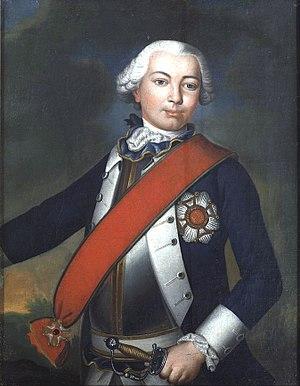
Jean-Adolphe de Nassau-Usingen était comte de Sarrebruck et de Saarwerden et Seigneur de Lahr, Wiesbaden et Idstein. Il a servi comme colonel dans l'armée française et, plus tard, dans l'armée de Prusse, comme Major-général et chef du régiment de fusiliers nᵒ 47.